The Giant Claw

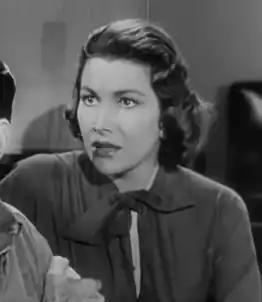
Mara Corday in "The Giant Claw" trailer screenshot

When MacAfee and mathematician Sally Caldwell fly back to New York, their aircraft also comes under attack by a UFO. With their pilot dead, they crash-land in the Adirondacks, where Pierre Broussard, a French-Canadian farmer, comes to their rescue, and reports seeing a giant monster bird he calls "La Carcagne". MacAfee's report is met with bewilderment and skepticism, but the military authorities are forced to take his story seriously after several more aircraft disappear. They discover that the gigantic bird, "as big as a battleship" and purported to come from an antimatter galaxy, is responsible for all the incidents. MacAfee, Caldwell, Dr. Karol Noymann, General Considine, and General Van Buskirk work feverishly to develop a way to defeat the seemingly invincible creature.